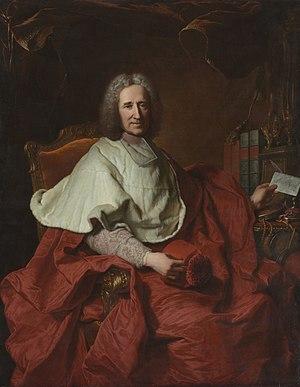
L'abbaye Notre-Dame de Cercamp était une abbaye cistercienne fondée au XIIᵉ siècle par Hugues III de Campdavaine, à Frévent dans le hameau de Cercamp.
François de Neufville, marquis, puis 2ᵉ duc de Villeroy et pair de France, né à Lyon le 7 avril 1644 et mort à Paris le 18 juillet 1730, est un militaire français. Il est élevé à la dignité de maréchal de France au printemps 1693. Profondément présomptueux, il se révèle incapable de commander en chef. Dès lors, sa carrière militaire n'est qu'une accumulation de désastres comme au siège de Namur de 1695, à la bataille de Chiari en 1701, et en particulier à la bataille de Ramillies, en 1706, qui met à nu son ineptie.
v. 500 - † v. 540 : saint Vaast, aurait été installé évêque à Arras quelques années après le baptême de Clovis par saint Remi.
L’abbaye de Bourgueil, plus précisément l’abbaye Saint-Pierre de Bourgueil-en-Vallée, est une abbaye bénédictine, qui adopte la règle de Saint Maur en 1630. Elle est située à Bourgueil, autrefois Burgolium, dans le pays du Bourgueillois, dépendant avant 1790 de l’élection de Saumur, du siège royal de Chinon et du diocèse d'Angers, donc de l'Anjou historique. Mais de nos jours Bourgueil est en Indre-et-Loire. Cette importante abbaye est fondée en 990 par Emma, fille de Thibaud le Tricheur, comtesse de Blois et duchesse d’Aquitaine.
La Régence, dans l’histoire du royaume de France, est la période de régence instaurée à la mort de Louis XIV à cause du trop jeune âge de son héritier désigné, Louis XV, qui n’a que 5 ans et 9 mois. Cette période est remarquable par son progressisme, mais la crédibilité de l’État est affaiblie. La Régence se termine officiellement à la majorité de Louis XV en février 1723, mais une « régence politique » se poursuit.